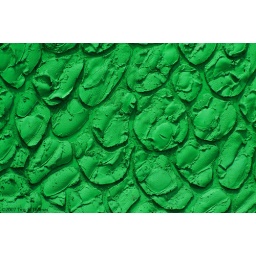
A wall on the side of an abandoned house near downtown Fort Myers, Florida.